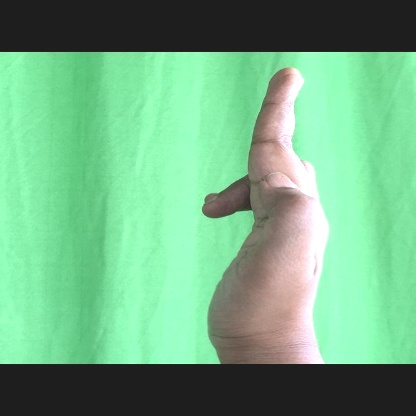
Mudra: Ardhapathaka